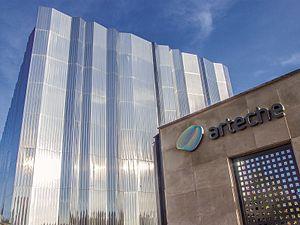
Arteche est une entreprise multinationale de capitalisation indépendante dont le siège social se trouve à Mungia. Elle travaille dans le secteur du transport et la distribution électrique.